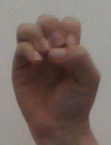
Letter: ha